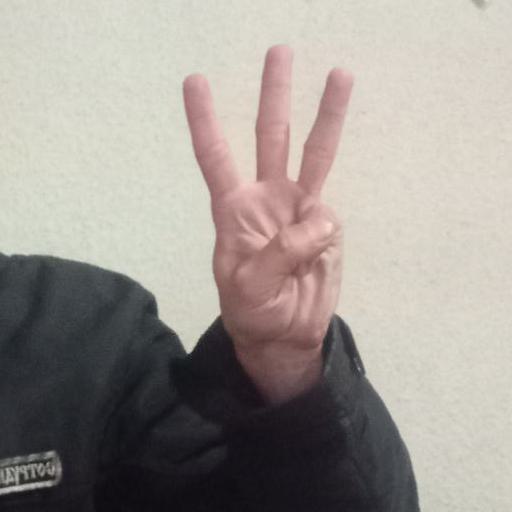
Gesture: three